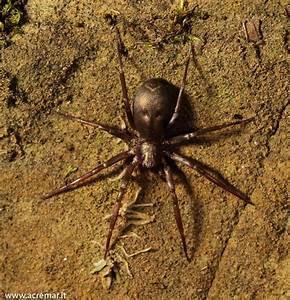
spider